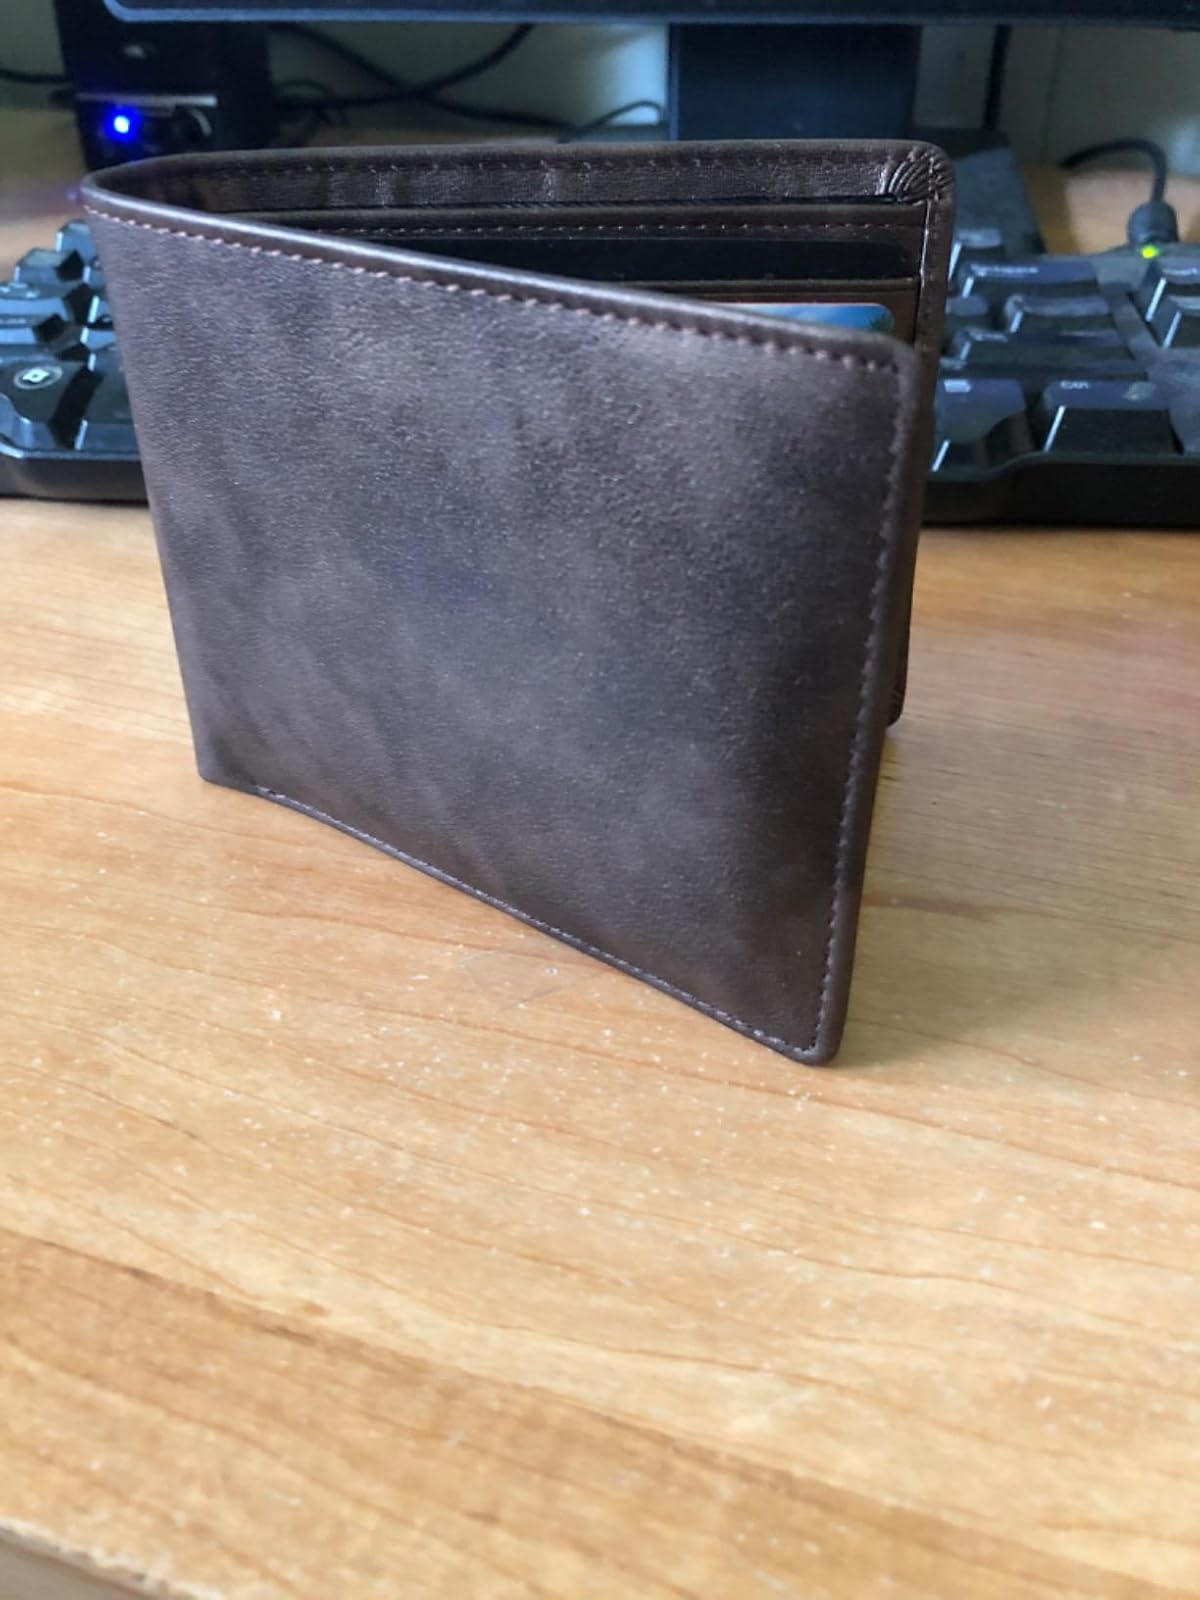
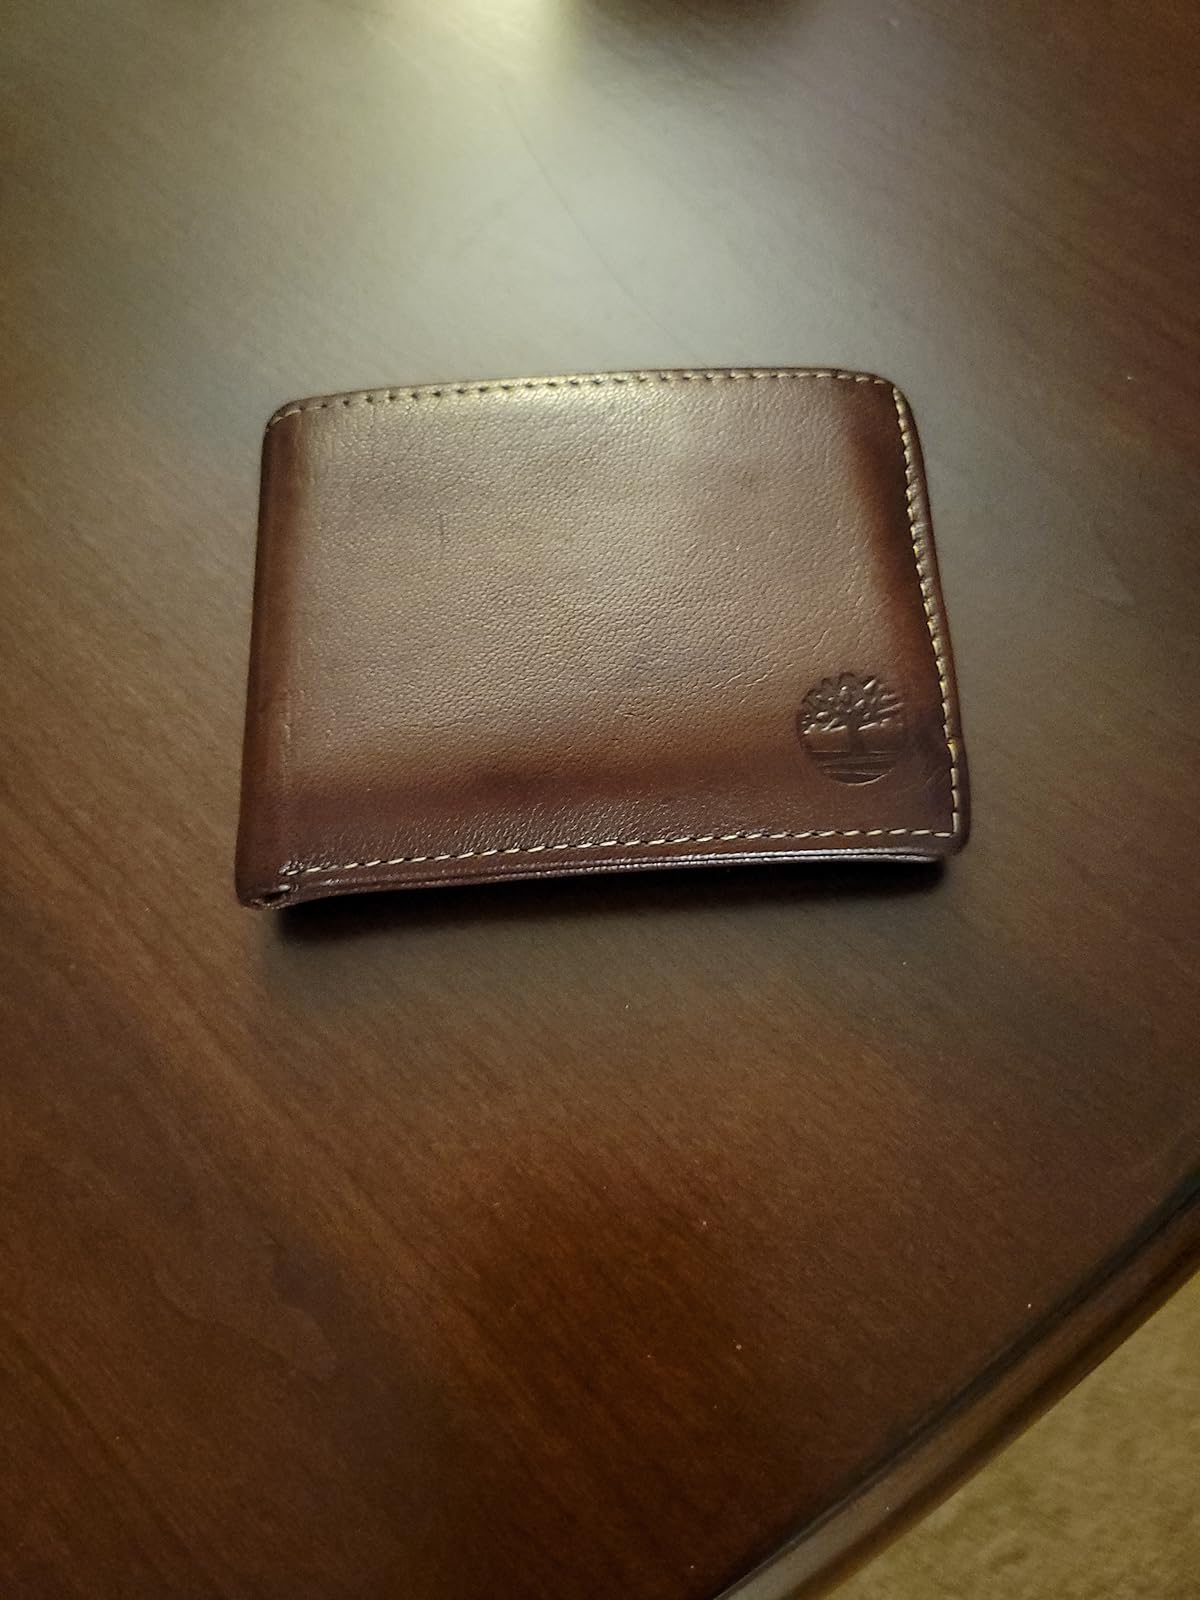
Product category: accessories_wallet
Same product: no